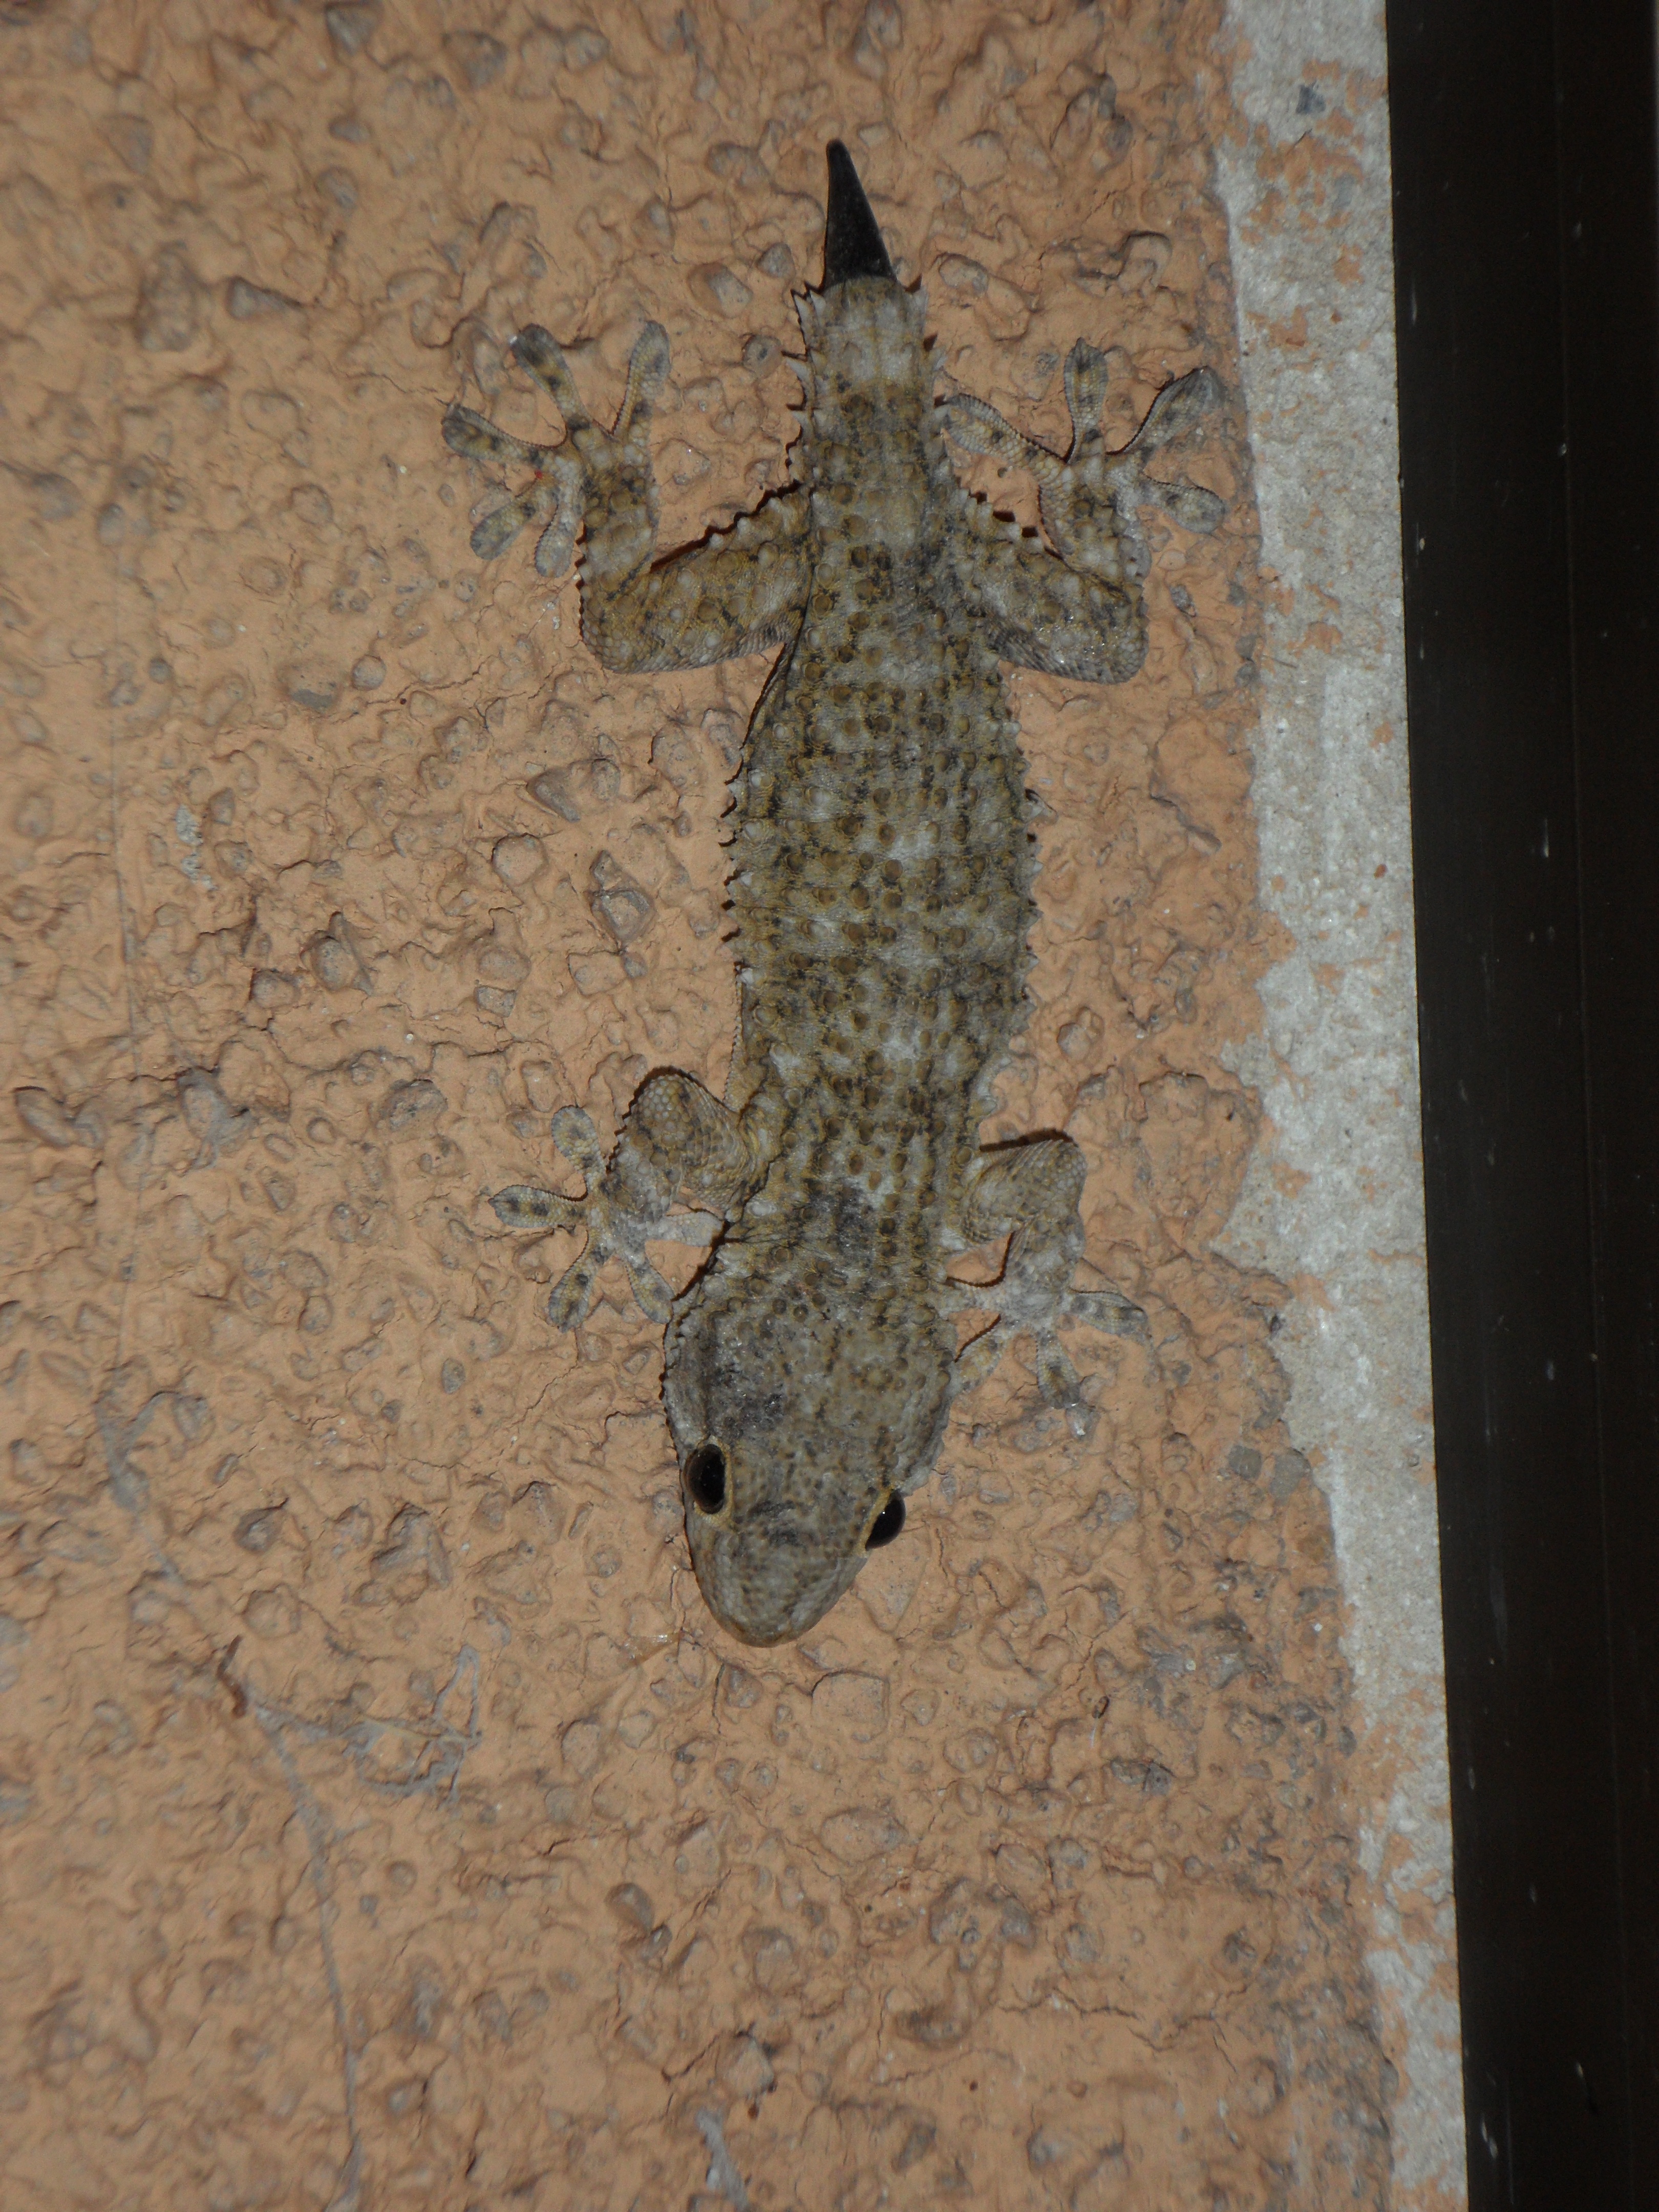
mediterranean, reptile, amphibian, fauna, lizard, gecko, vertebrate, regrowth, pigmy